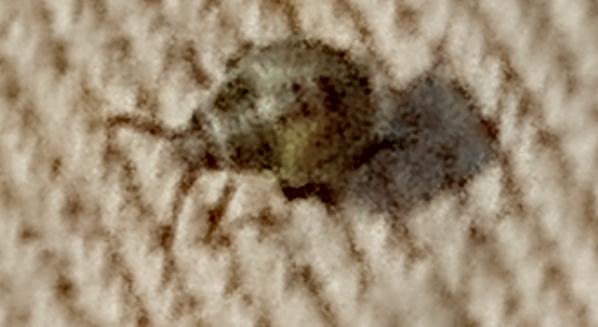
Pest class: stink_bug